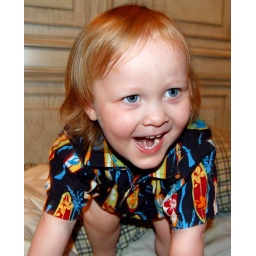
monkey jumping in bed